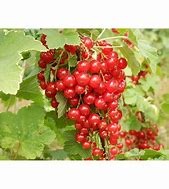
Label: redcurrant